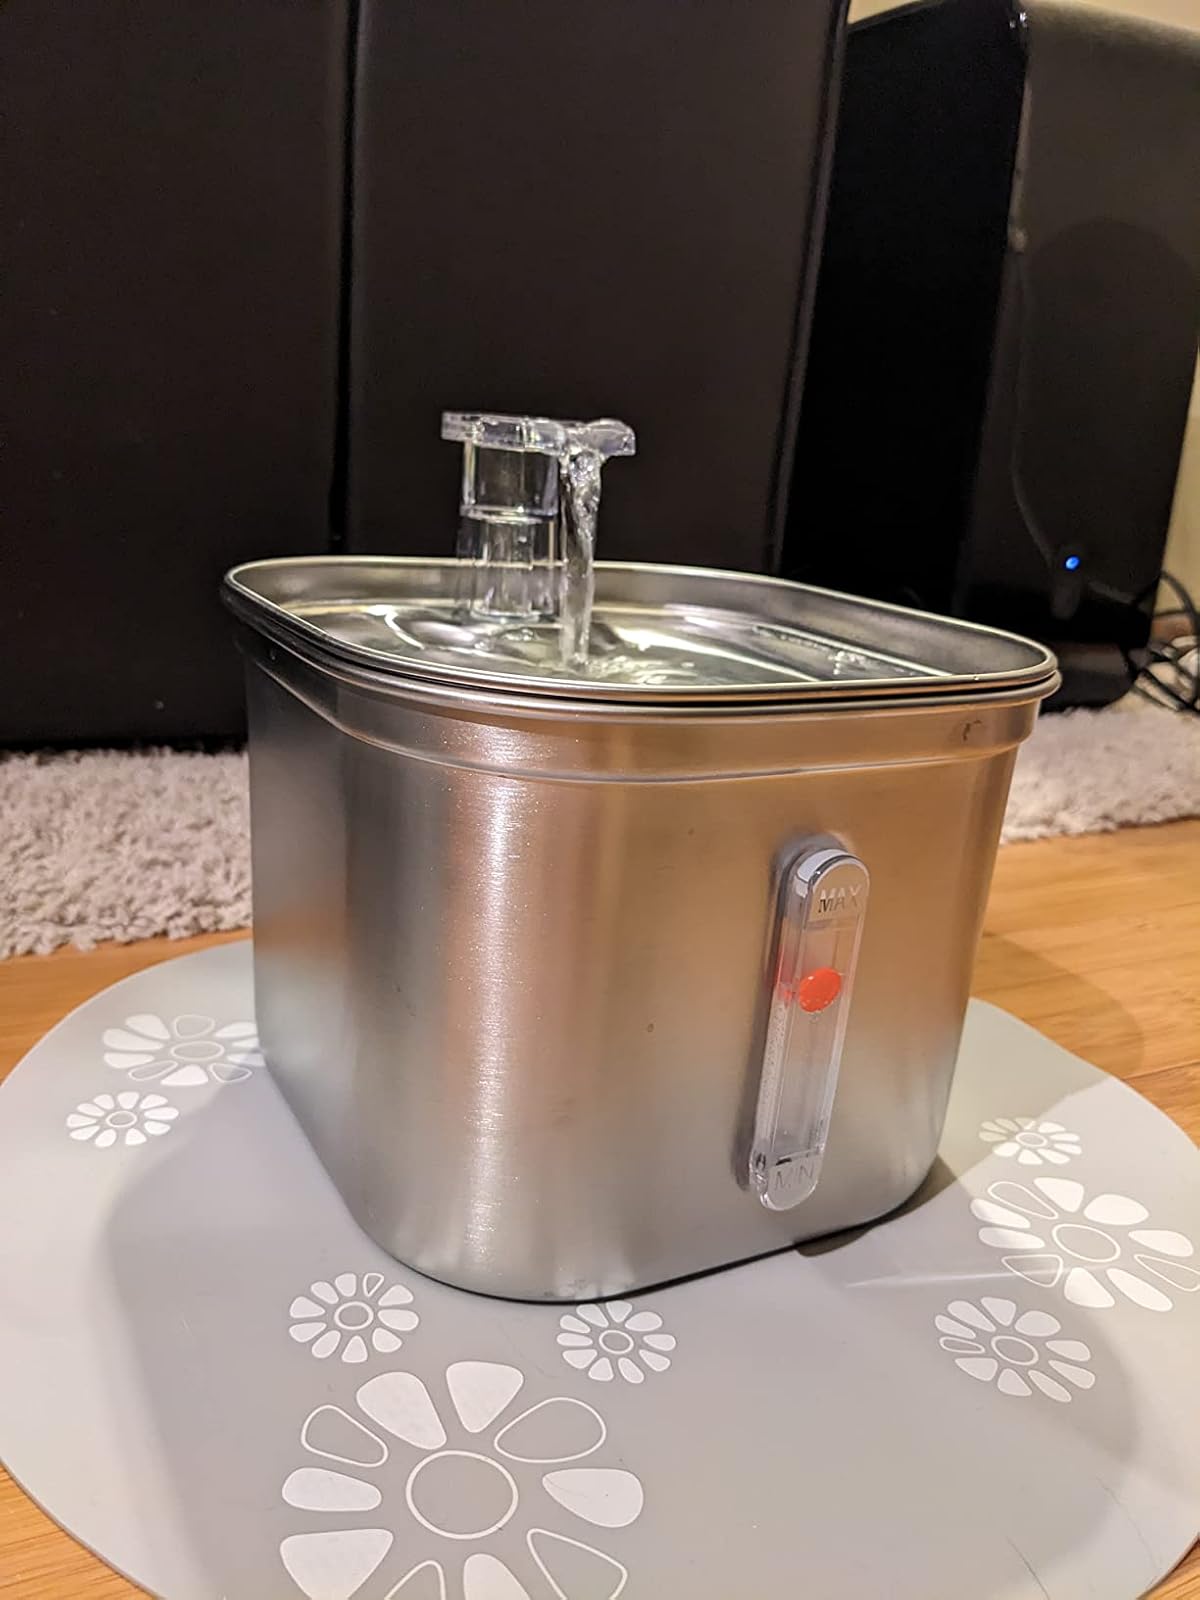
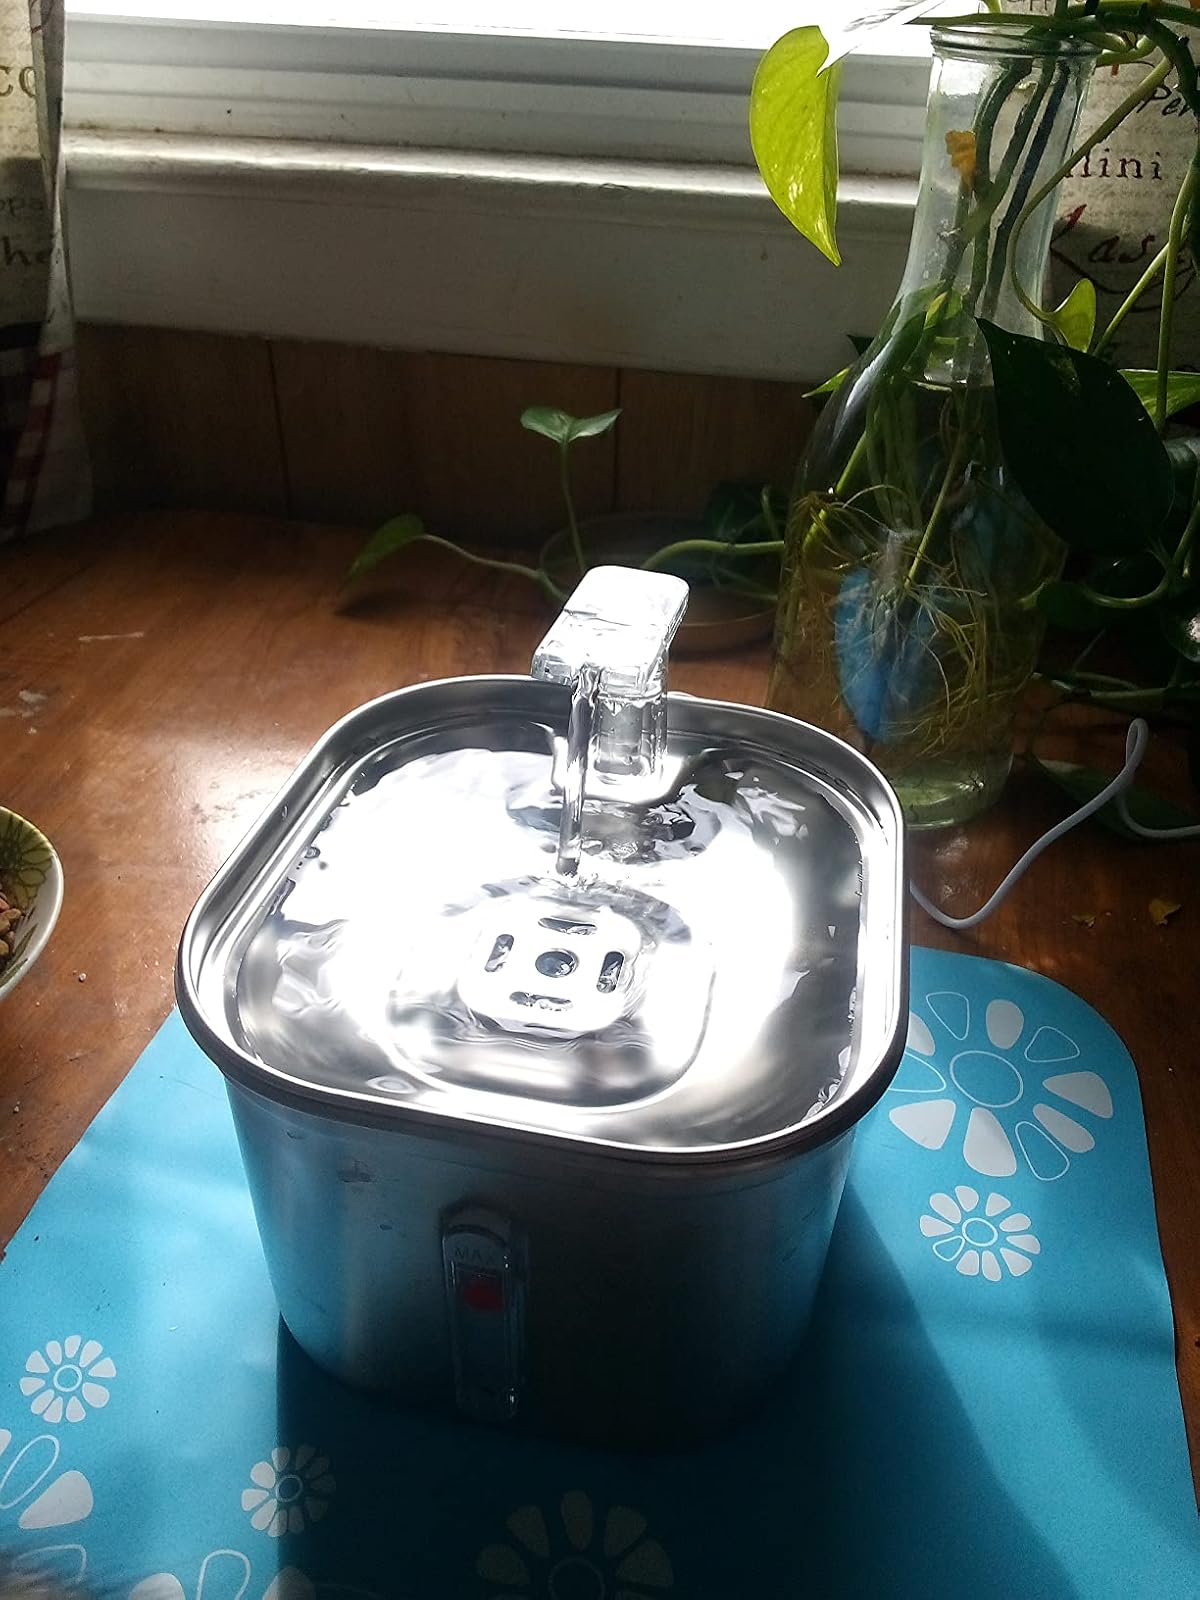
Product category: items_bowl
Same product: yes